Raven (British band)

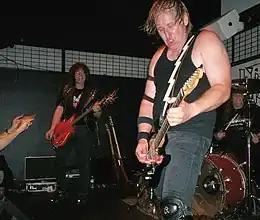
Raven performing in 2008

The band recorded and toured until 2001, when a wall collapsed on guitarist Mark Gallagher, crushing his legs. Raven went on hiatus for nearly four years, from 2001 to 2004, while the guitarist rehabilitated. A number of shows were played in 2004 with Mark in the North East of the US with him in a wheelchair.